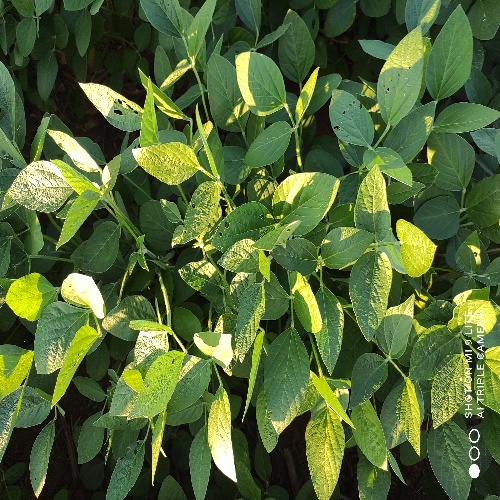
Label: Caterpillar